Golestan Palace

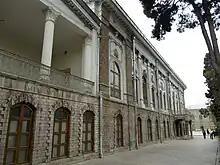
The Abyaz Palace

The Mirror Hall is a relatively small hall designed by Haj Abd ol Hossein "Memar Bashi" (Sanie ol Molk).